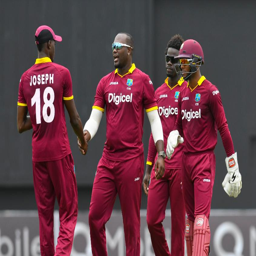
cricket player with team celebrates the dismissal of cricket player